Walkden

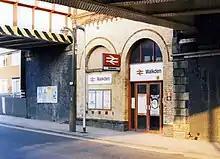
The exterior of Walkden railway station

There are extensive and frequent bus services in Walkden, linking the town with Manchester, Bolton and Leigh. These also call at Farnworth, Little Hulton and Swinton.